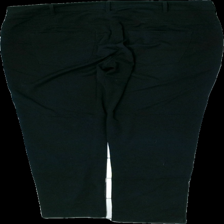
View: back
Type: Trousers
Category: Ladies
Brand: Lindex
Colors: Black
Material: 65% polyester, 35% cotton
Cut: Regular
Size: 48
Season: All
Price range: 100-150
Recommended usage: Reuse